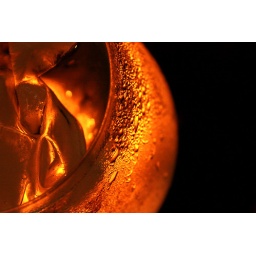
Wine glass with ice water, lit by a candle underneath.